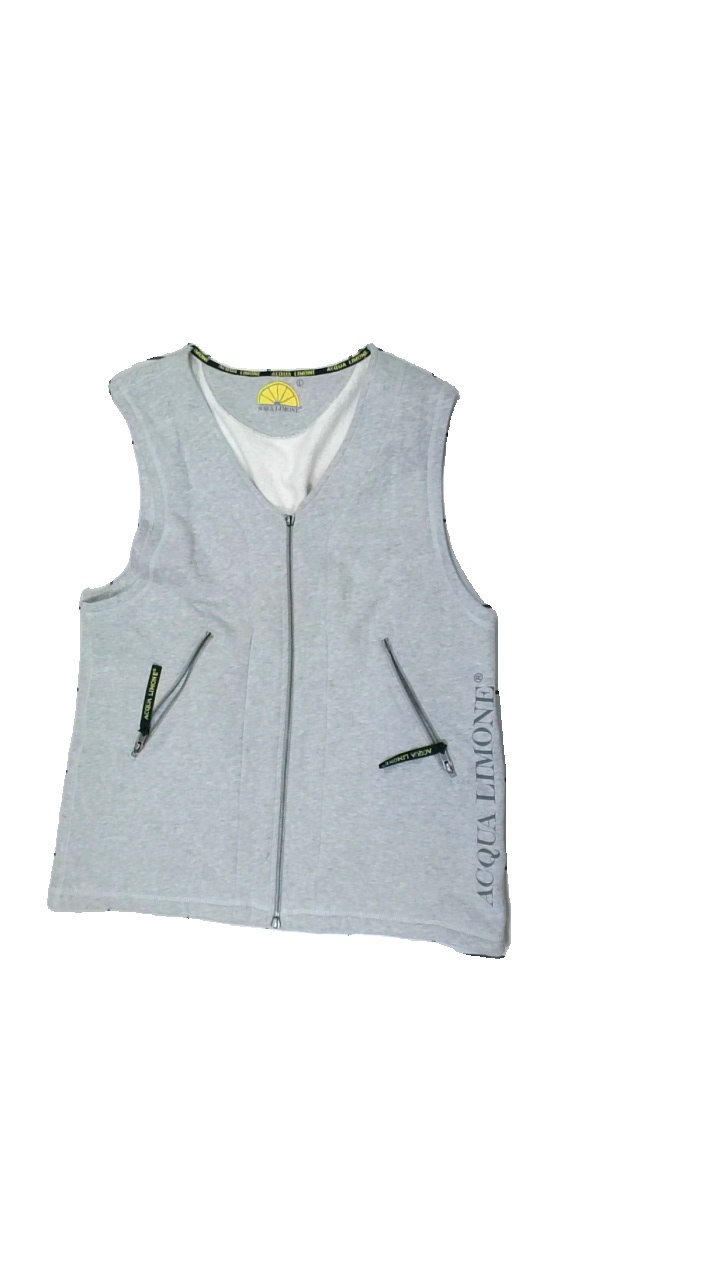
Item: Vest (Unisex)
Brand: Aqua Limone
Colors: Grey, Yellow
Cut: Regular
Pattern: Logo print
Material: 100% Cotton
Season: All
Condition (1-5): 4
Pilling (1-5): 5
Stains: Minor
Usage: Reuse
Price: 100-150